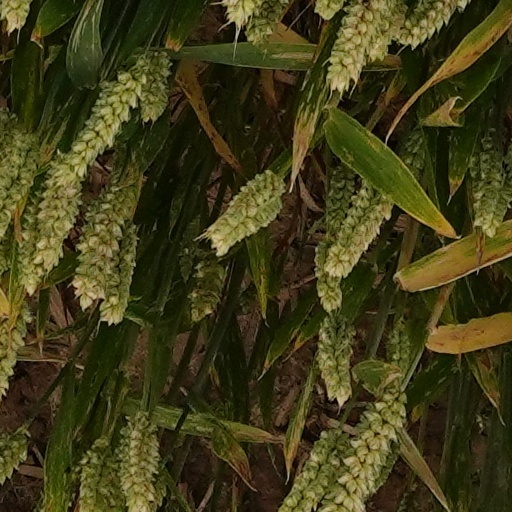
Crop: wheat